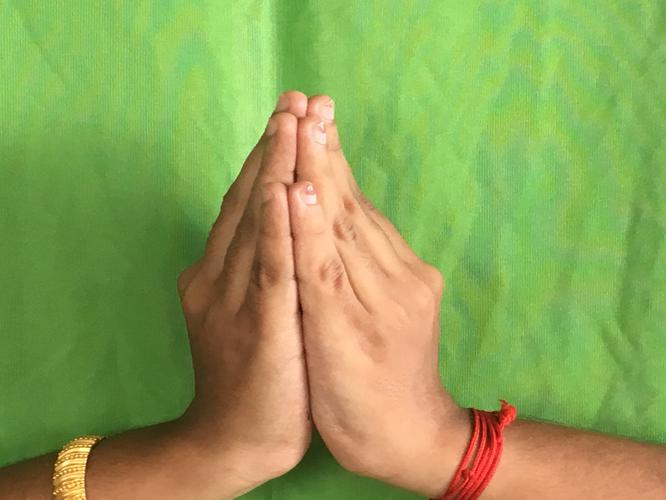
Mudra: Kapotham
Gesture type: double_hand